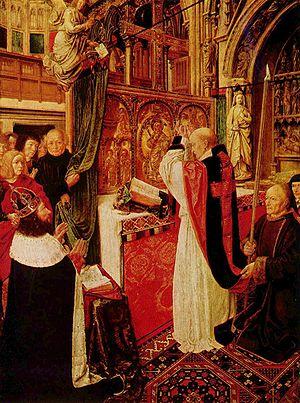
Le Trésor de la basilique de Saint-Denis était constitué d'un grand nombre de pièces d'orfèvrerie, culturelles ou historiques, rassemblées au cours de la longue histoire de la basilique. Ce trésor avait une importance particulière car il a été pendant la période de l'Ancien Régime le lieu de conservation des insignes royaux de la monarchie française. Dispersés ou détruits en grande partie à la Révolution française, certains de ses éléments préservés sont aujourd'hui conservés au musée du Louvre ou au département des monnaies, médailles et antiques de la Bibliothèque nationale de France.
Le Retable de Tauberbischofsheim est une œuvre du peintre Mathis Gothart-Nithart — traditionnellement désigné sous le nom de Matthias Grünewald —, réalisée vraisemblablement entre 1523 et 1525. Il se compose d'une Crucifixion et d'un Portement de Croix, qui constituaient à l'origine les deux faces d'un même retable d'autel peint sur bois, de 195,5 cm de haut et de 142,5 cm de large. Le panneau a été divisé en deux dans l'épaisseur du bois lors de sa première restauration en 1883, afin de permettre son exposition dans un musée. Depuis 1900, les deux œuvres, désormais séparées, sont exposées à la Staatliche Kunsthalle de Karlsruhe.